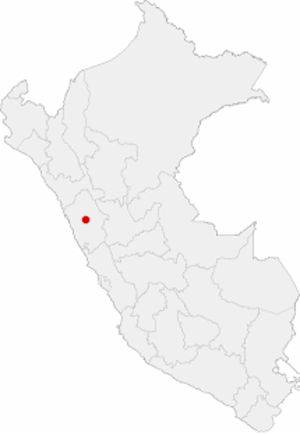
Huaraz
Huaraz vist på et kort
Huaraz er hovedstaden i regionen Ancash som ligger i det nordlige Peru. Byen har omtrent 127.000 indbyggere. Byen har rødder til før inkariget.